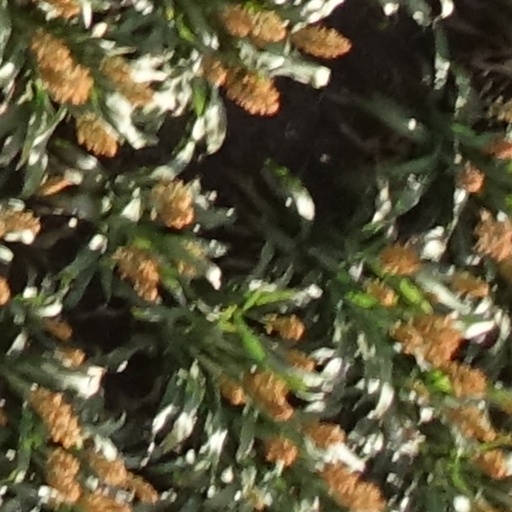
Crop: sorghum